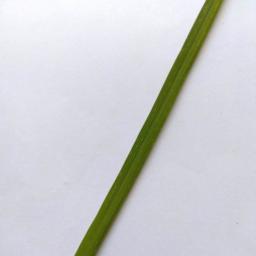
Label: Rice___Healthy